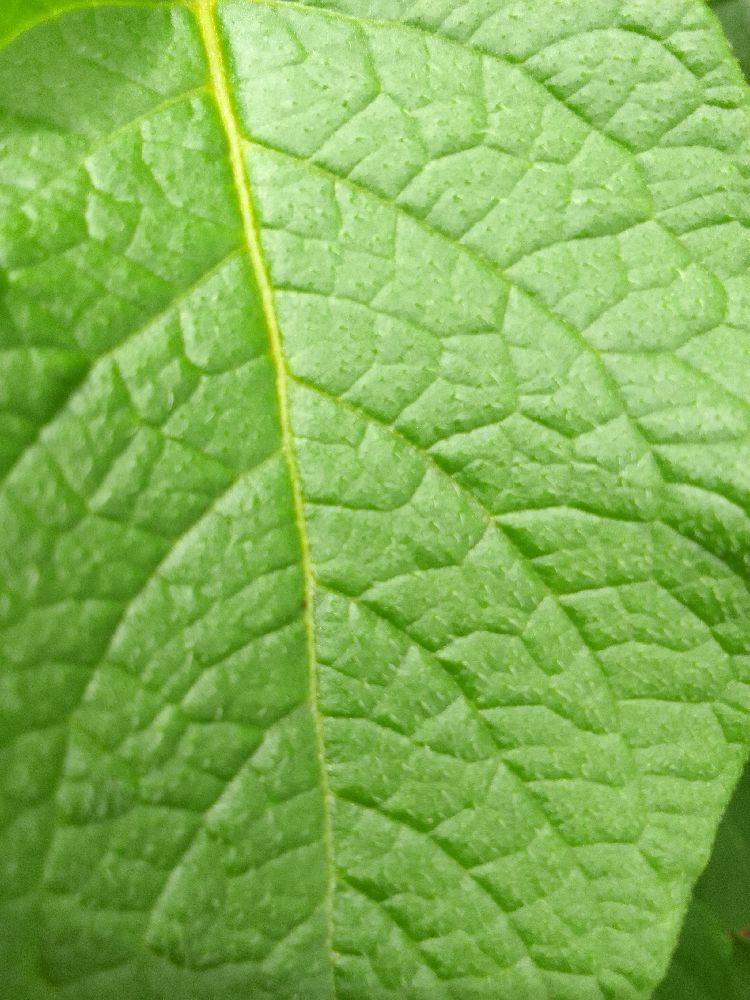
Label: Healthy